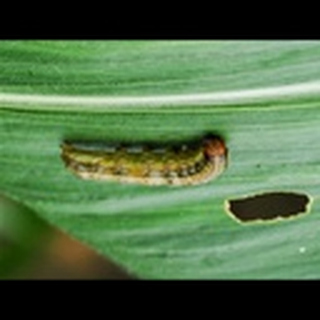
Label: cotton_army_worm